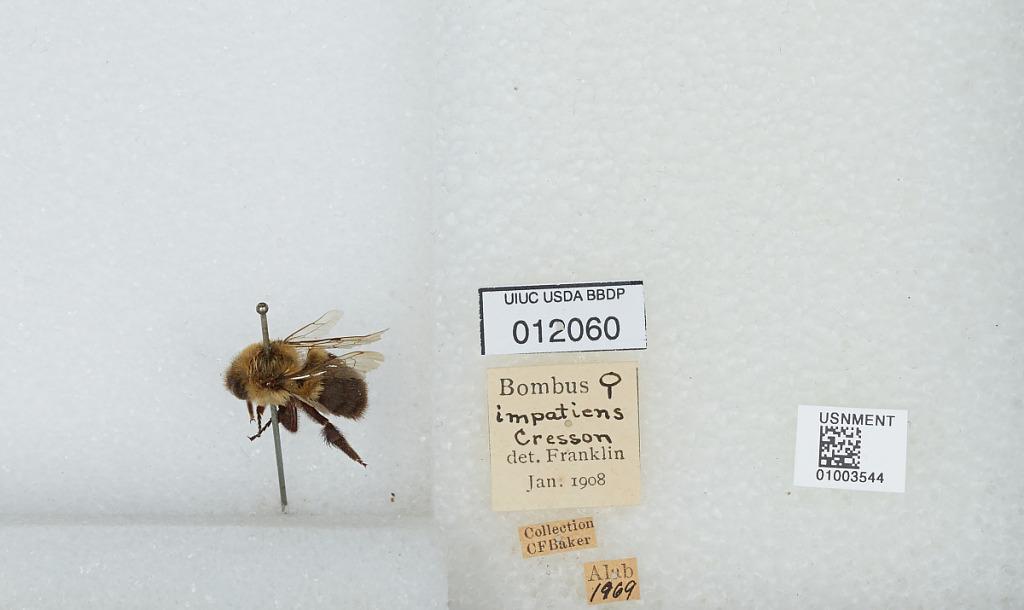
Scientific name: Bombus (Pyrobombus) impatiens Cresson
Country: United States
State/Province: Alabama
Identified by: Franklin